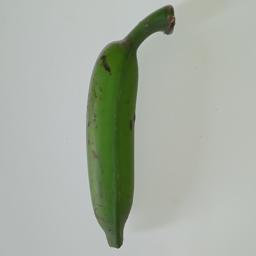
Ripeness: Green